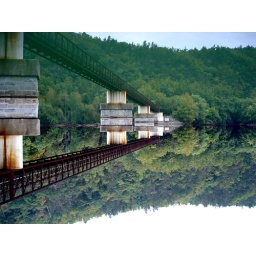
Appalachian trail bridge over the James river at Snowden , VA. (Some archived shots from my pre-flickr days)